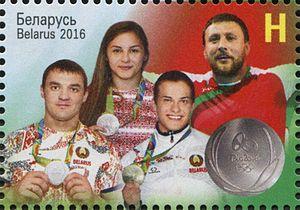
Maryia Mamashuk est une lutteuse biélorusse née le 31 août 1992.